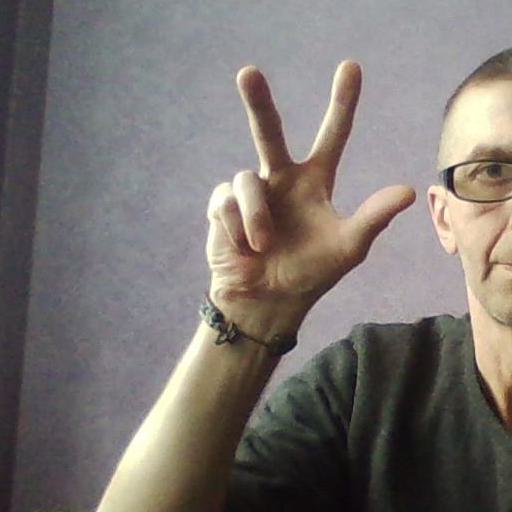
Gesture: three2